Charley's Aunt

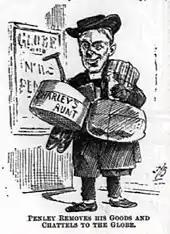
Penley moving to a larger theatre to accommodate the success of "Charley's Aunt"

Babbs tricks Spettigue into giving the letter of consent for the marriages of Charley to Amy and Jack to Kitty by accepting marriage to Spettigue. (Kitty's father's will specified that if she marries without Spettigue's consent, Spettigue would inherit all of the money.) Charley can no longer keep up the lie and admits that "Donna Lucia" is not really his aunt. Babbs, now dressed in a suit, confirms that he had been playing the part of Charley's aunt. As he is about to return to Spettigue the letter of consent, the real Donna Lucia reveals her identity and takes the letter, stating that it "is addressed to and has been delivered to Donna Lucia d'Alvadorez".